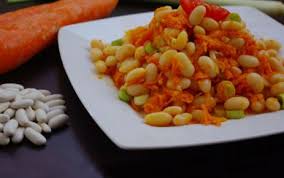
Yemek: kuru_fasulye